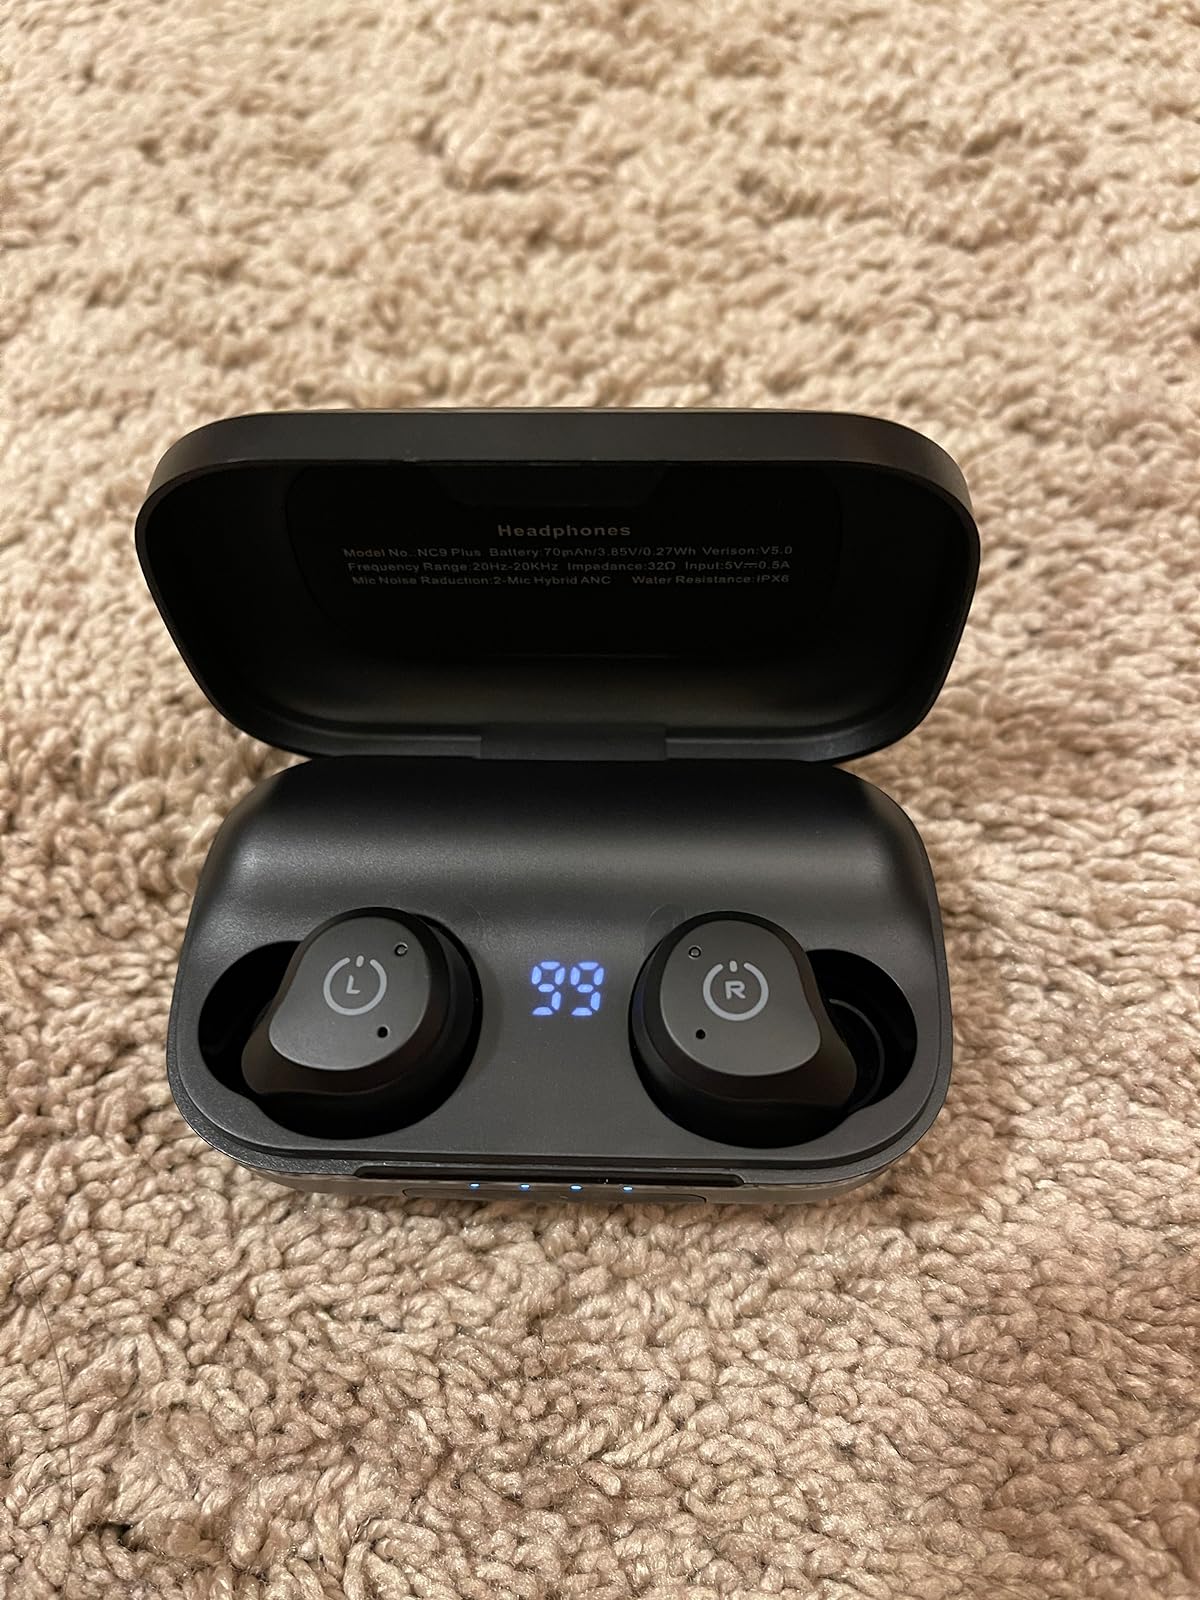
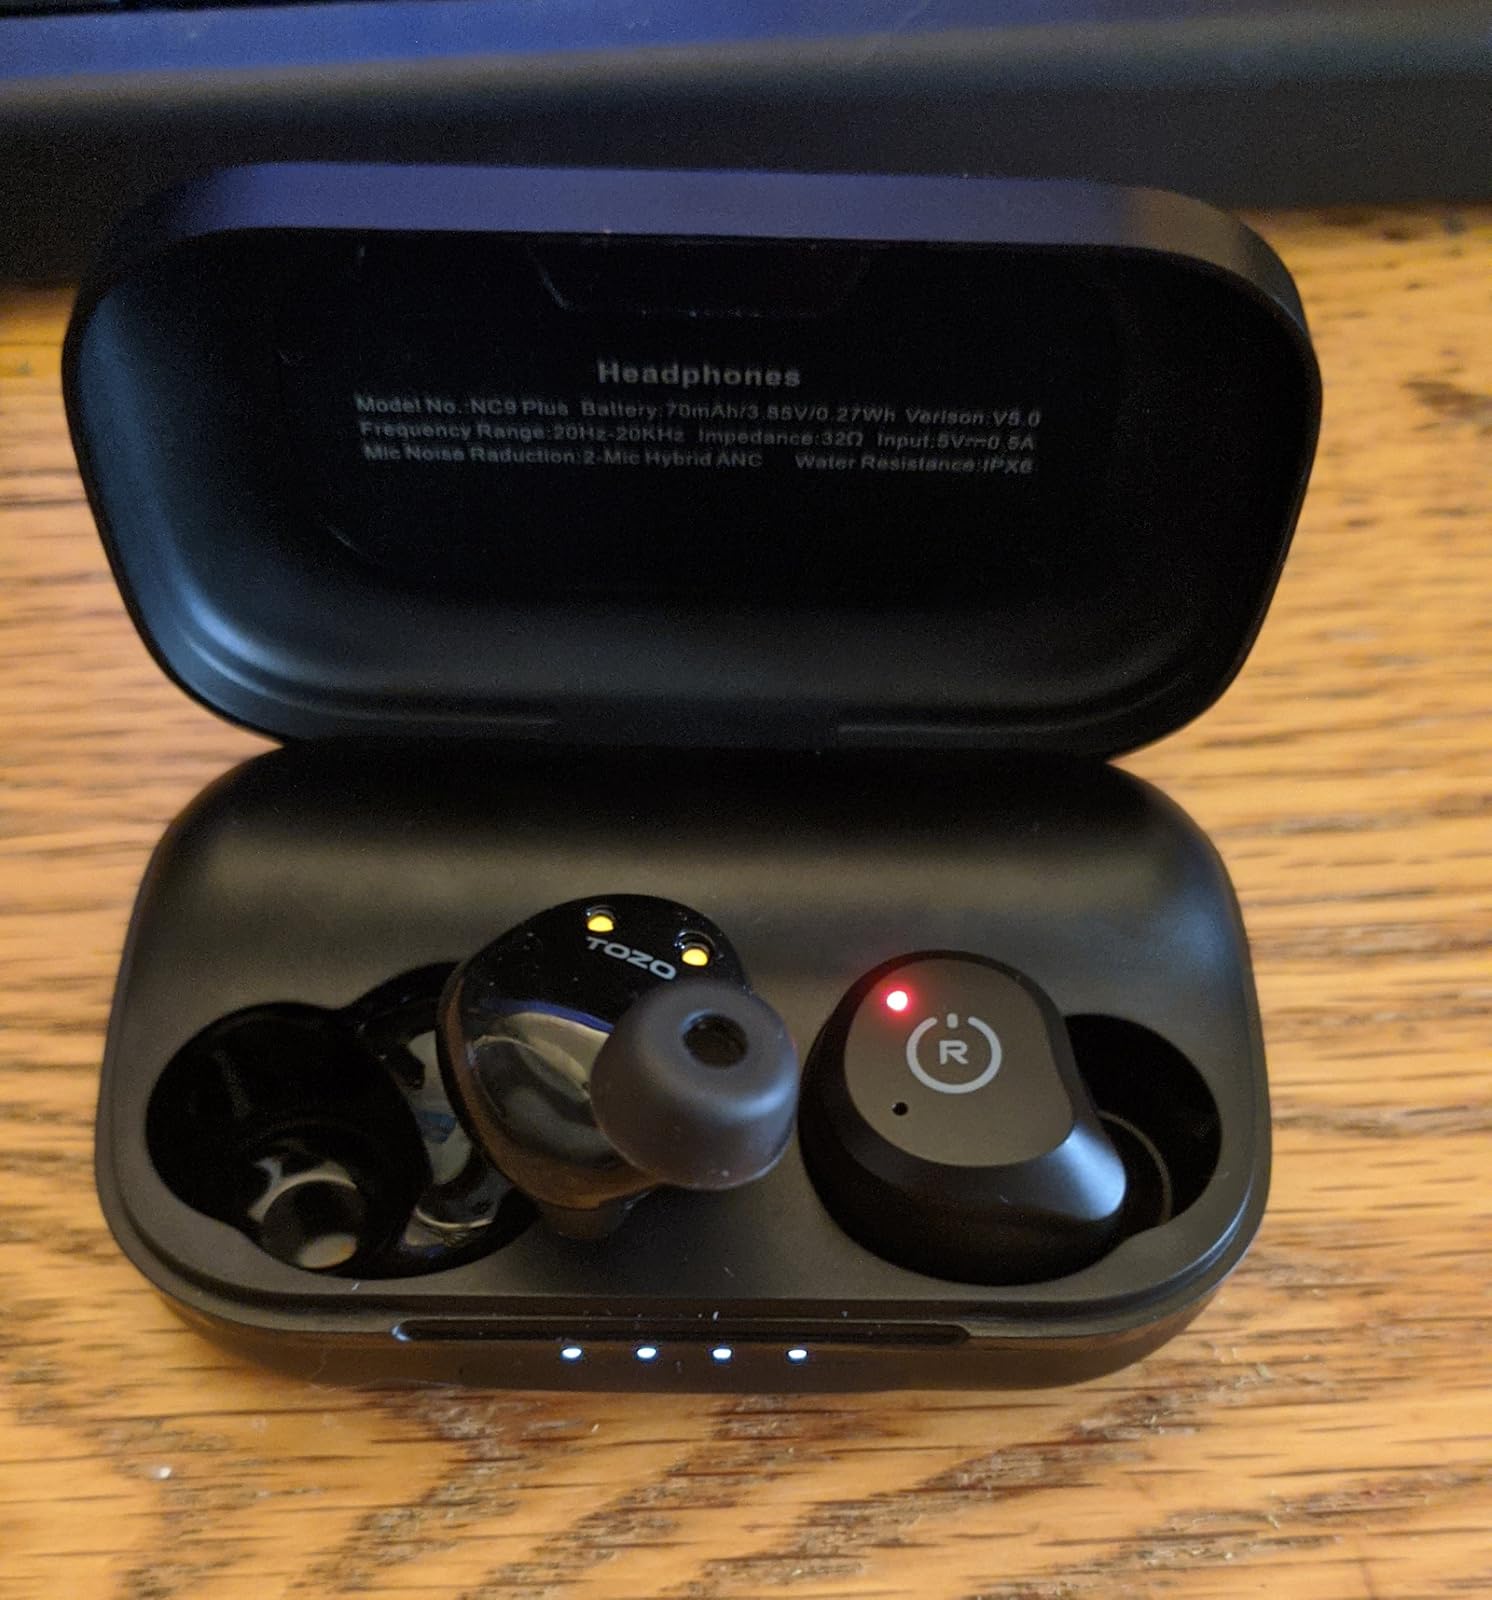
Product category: earbuds
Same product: yes